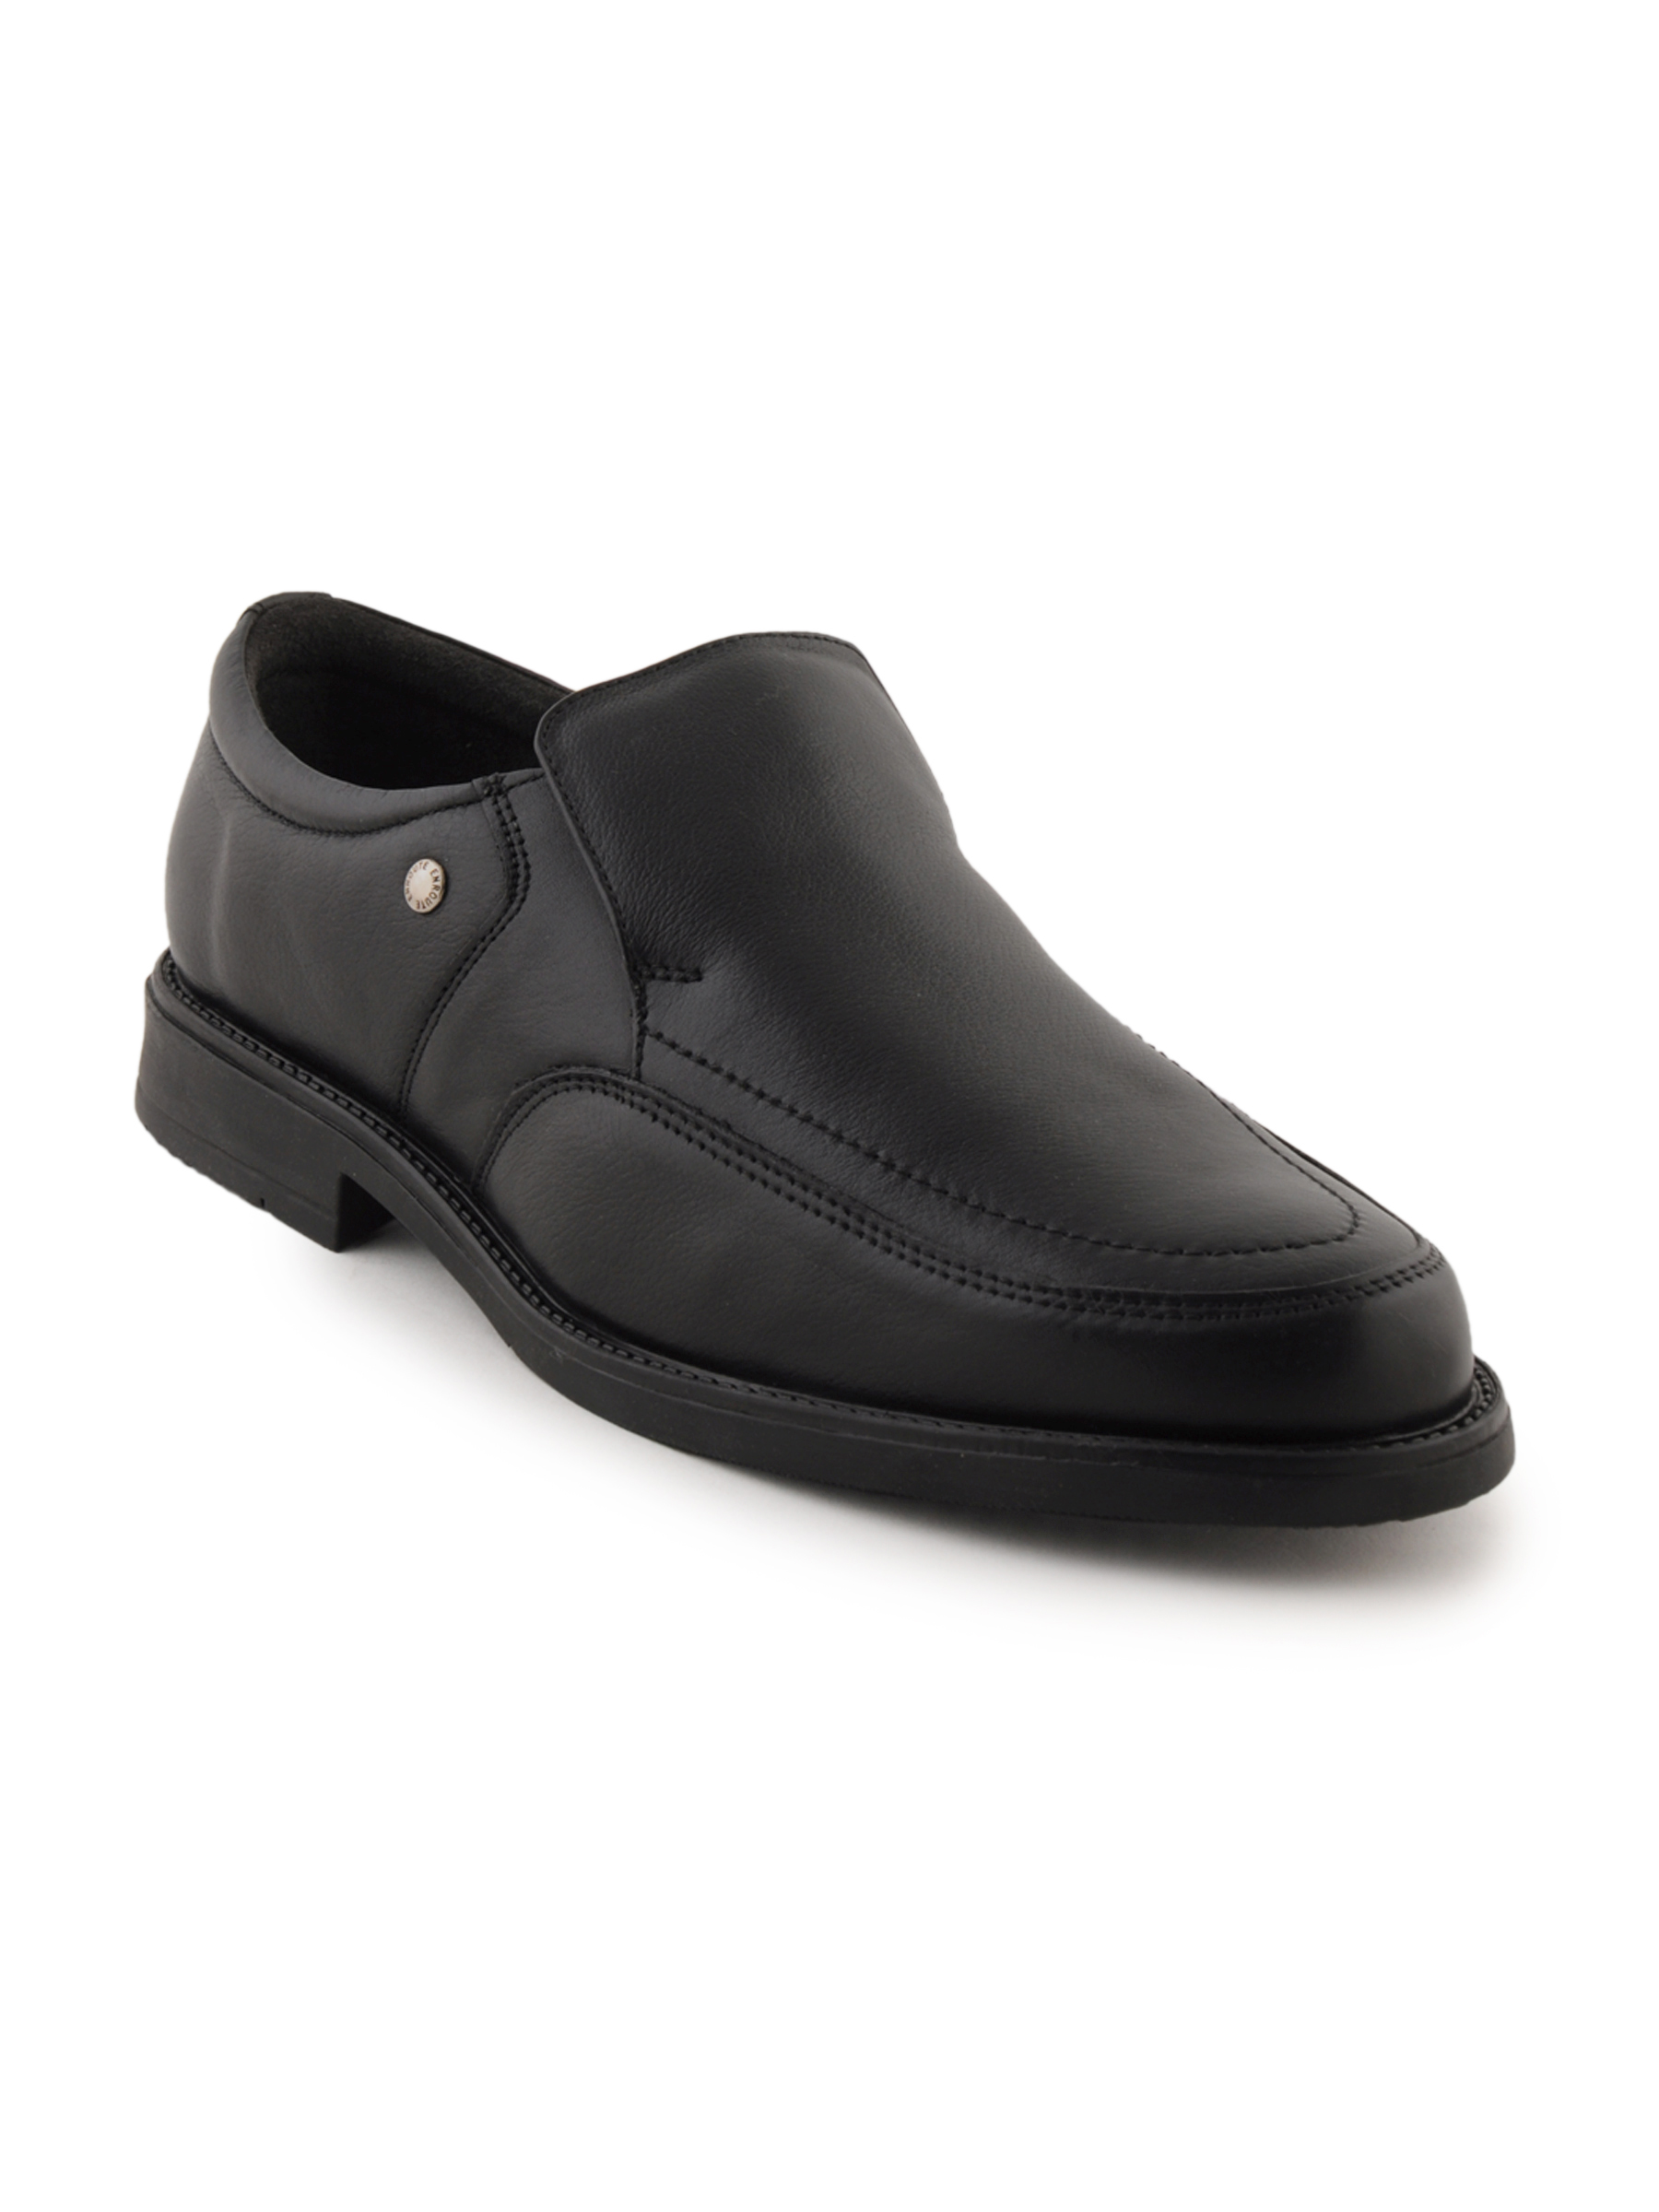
Enroute Men Leather Black Formal Shoes
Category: Footwear / Shoes / Formal Shoes
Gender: Men
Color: Black
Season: Fall 2011
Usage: Formal